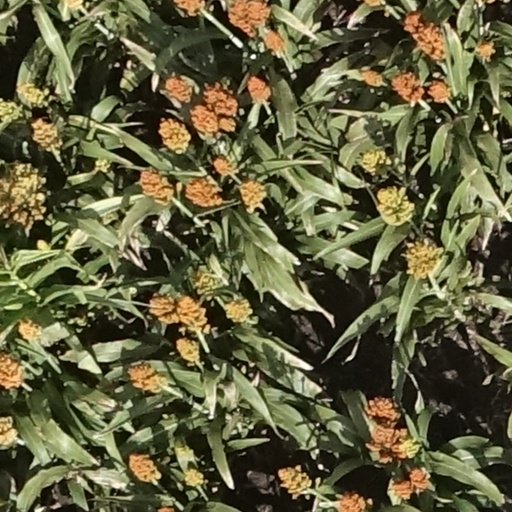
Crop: sorghum